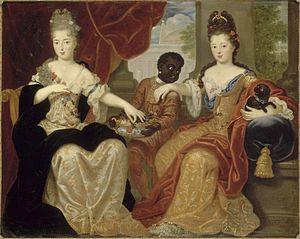
Francoise-Marie de Bourbon, Duchesse d'Orléans, 2nde Mademoiselle de Blois (1677-1749) à gauche et sa soeur Louise-Francoise de Bourbon, Mademoiselle de Nantes, Duchesse de Bourbon (1673-1743) à droite, filles du roi Louis XIV. de France et de la Marquise de Montespan Русский: Франсуаза-Мария де Бурбон, герцогиня Орлеанская, 2-я мадемуазель де Блуа (1677-1749) (слева) и её сестра Луиза-Франсуаза де Бурбон, мадемуазель де Нант, герцогиня де Бурбон (1673-1743) (справа), узаконенные дочери короля Людовика XIV и маркизы де Монтеспан"
Philippe Vignon est un artiste peintre portraitiste baptisé à Paris, paroisse Saint-Paul le 27 juin 1638 et mort en 1701, âgé de 67 ans.
Louise-Françoise de Bourbon dite « Mademoiselle de Nantes », duchesse de Bourbon puis princesse de Condé, est une princesse française née le 1ᵉʳ juin 1673 à Tournai et morte le 16 juin 1743 à Paris.